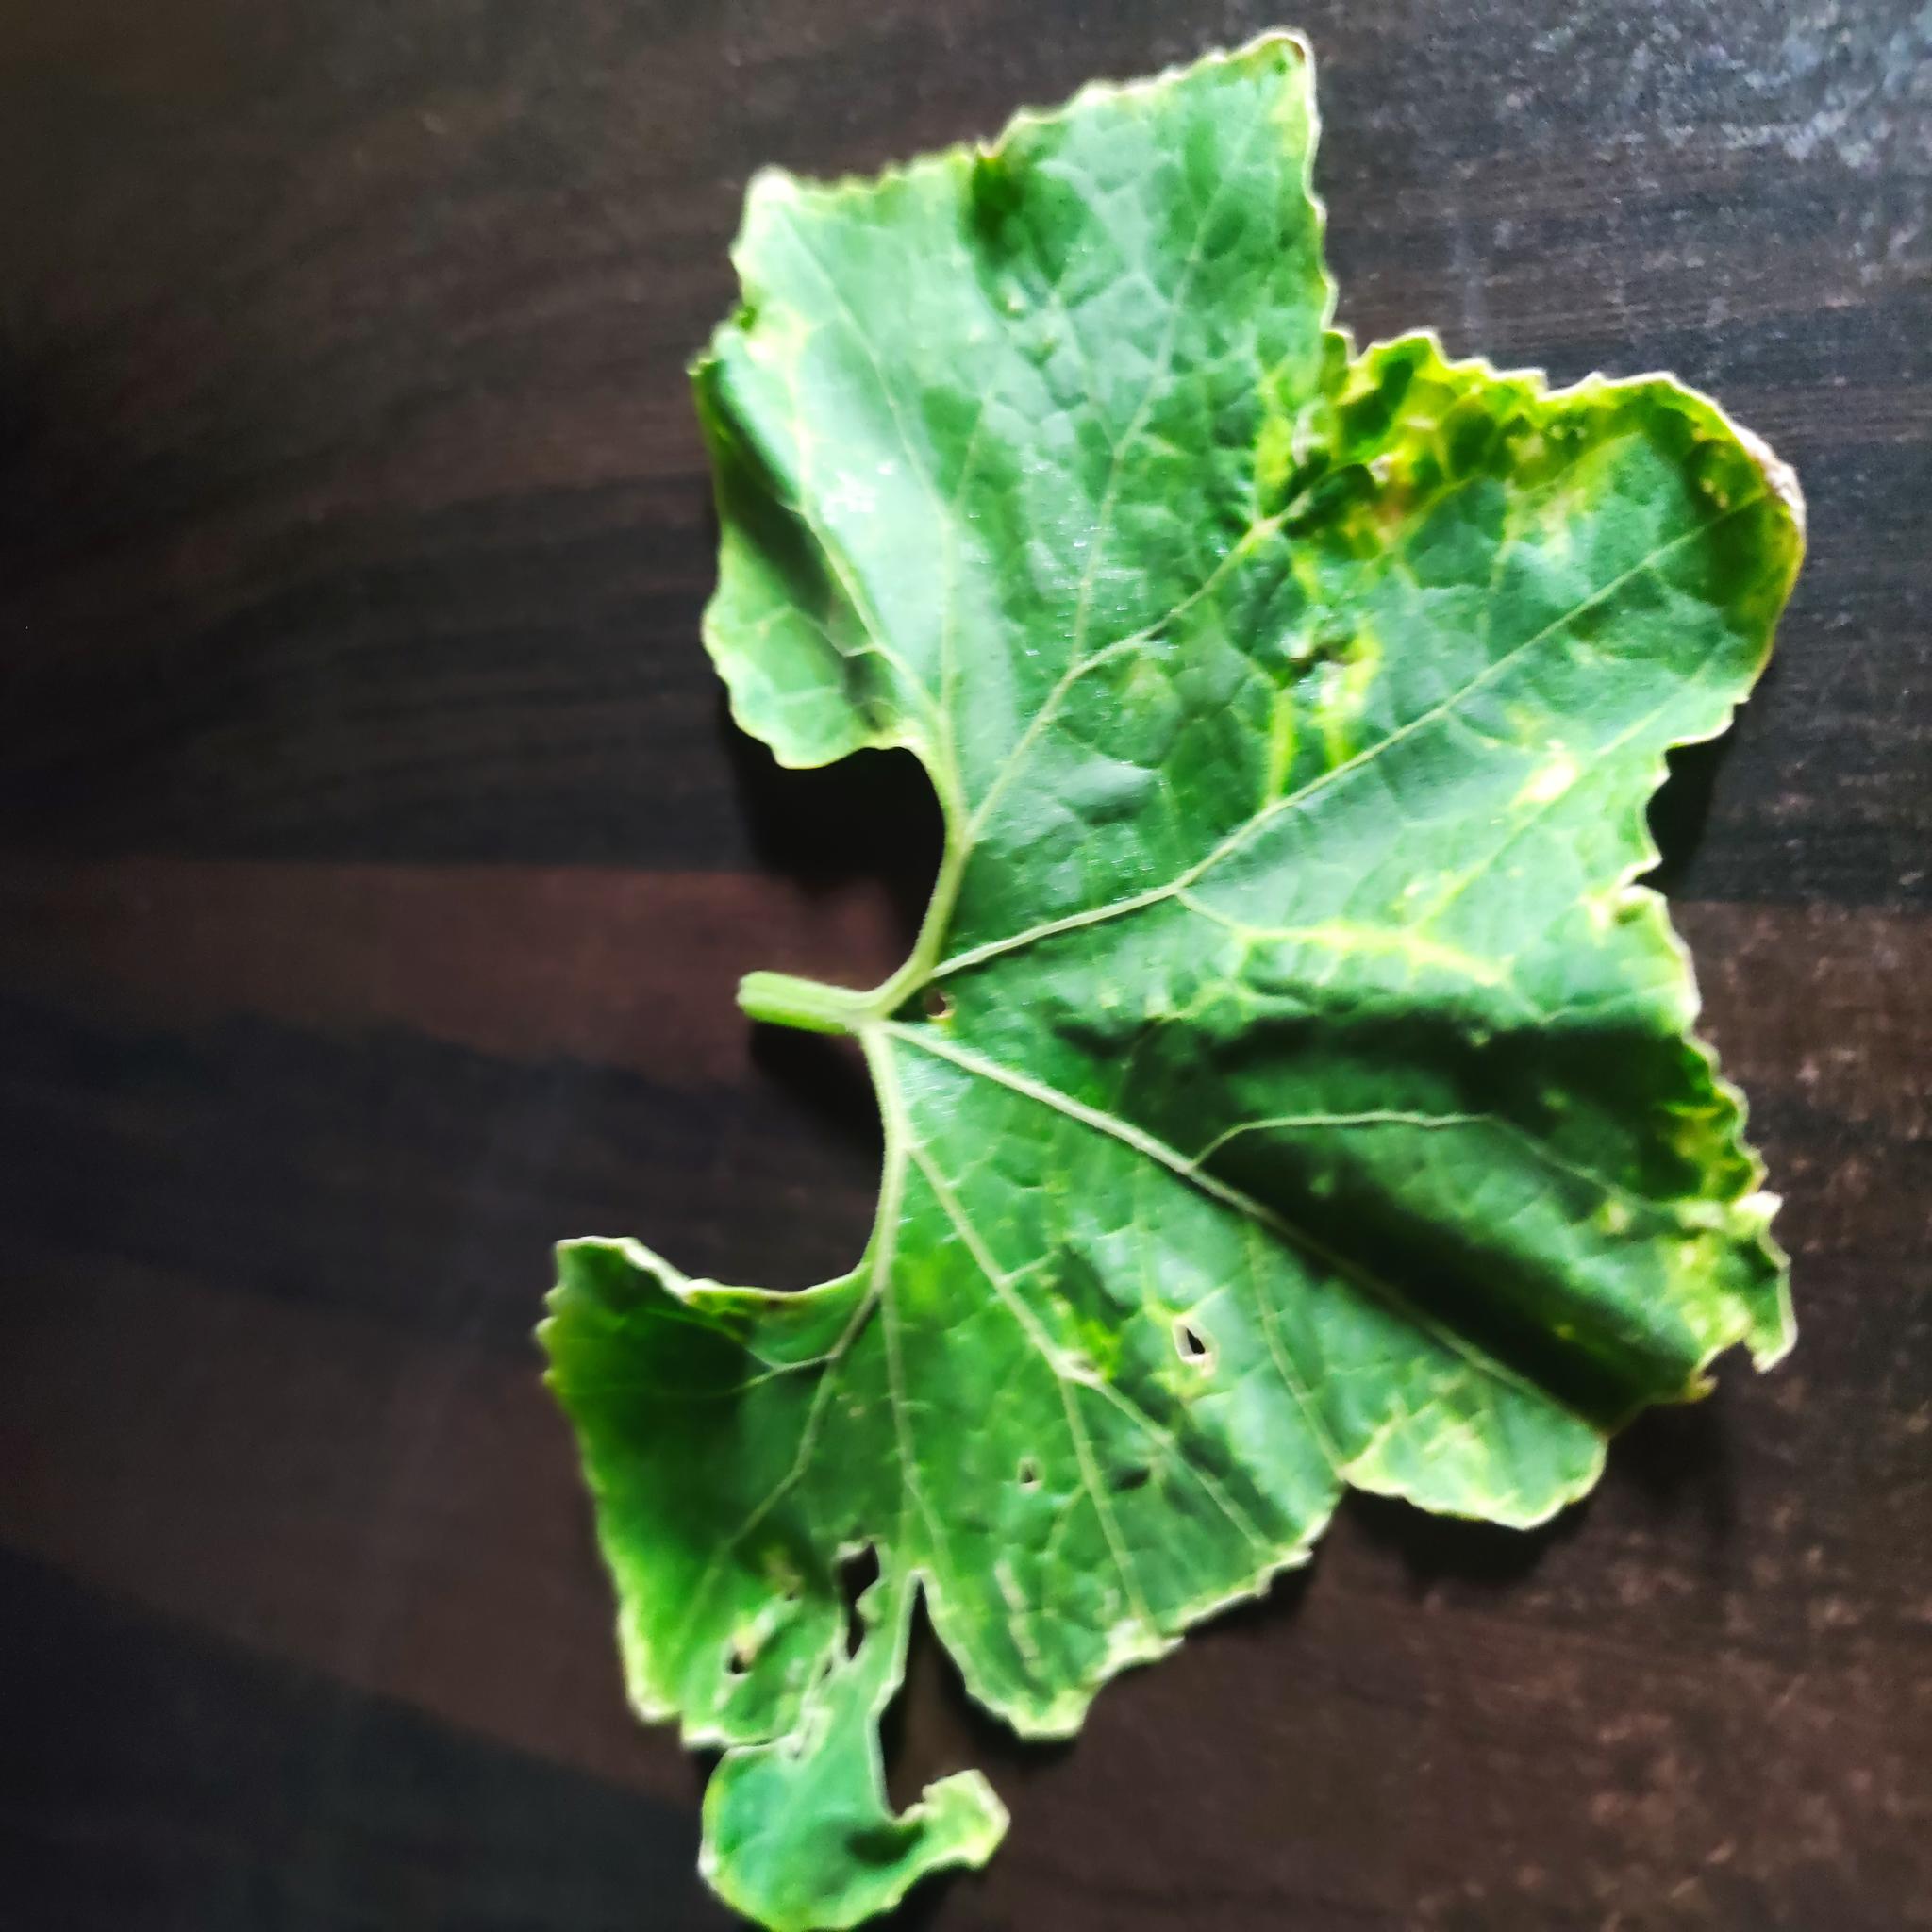
Label: Downy mildew